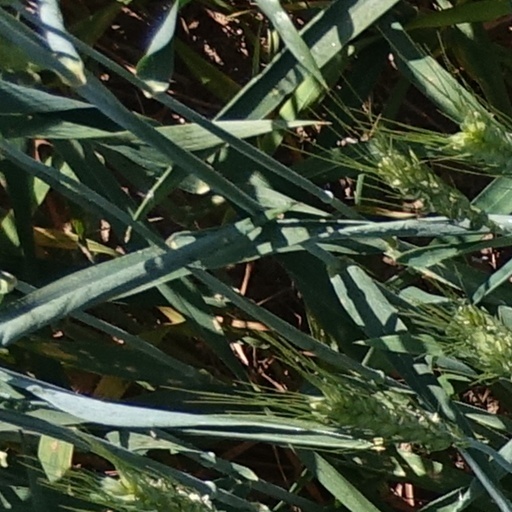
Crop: wheat